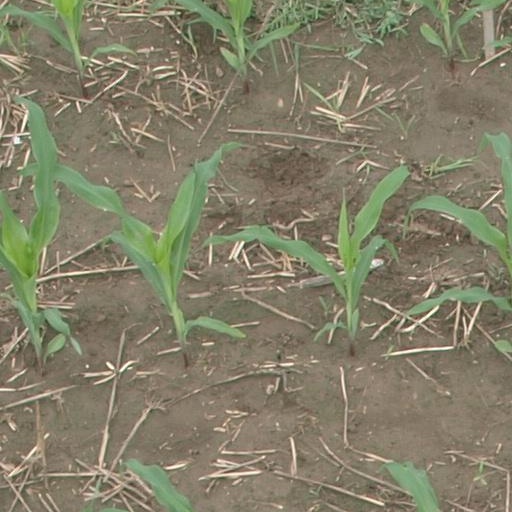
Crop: maize; corn